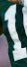
Number: 1